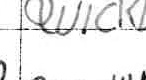
Label: quickly